Park of Montagnola, Bologna

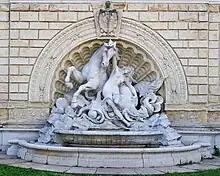
Fountain of the Nymph in the Pincio stairs

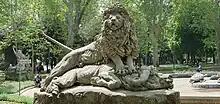
Concrete sculpture of a lion by Diego Sarti, late 19th century.

The raised plateau of the park contains the ruins of the 14th-century Castello di Galliera. On the northwest side, a scenographic Pincio staircase (1893–1896), designed by Tito Azzolini and Attilio Muggia, leads up to the park. The stairs are decorated by sculptural reliefs and statues inspired by the history of Bologna, created by Arturo Orsoni, Pietro Veronesi, Tullo Golfarelli, Ettore Sabbioni, and Arturo Colombarini. At the centre of the Park is a circular pool completed for the Exposition of the Province of Emilia in 1888. It is surrounded by animal sculptures by .